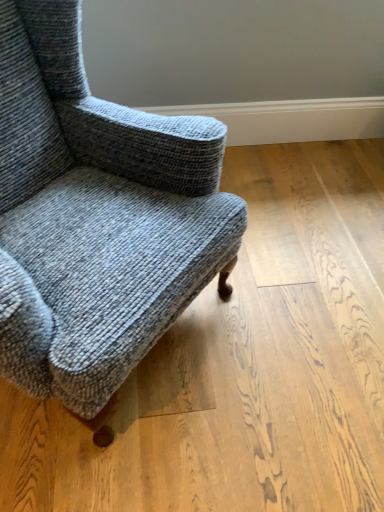
Question: Choose a point to the right of textured gray armchair at center in the vacant region. Please provide its 2D coordinates.
Answer: [(0.773, 0.610)]